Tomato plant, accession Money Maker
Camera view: horizontal (90 deg, fisheye); turntable rotation: 150 degrees
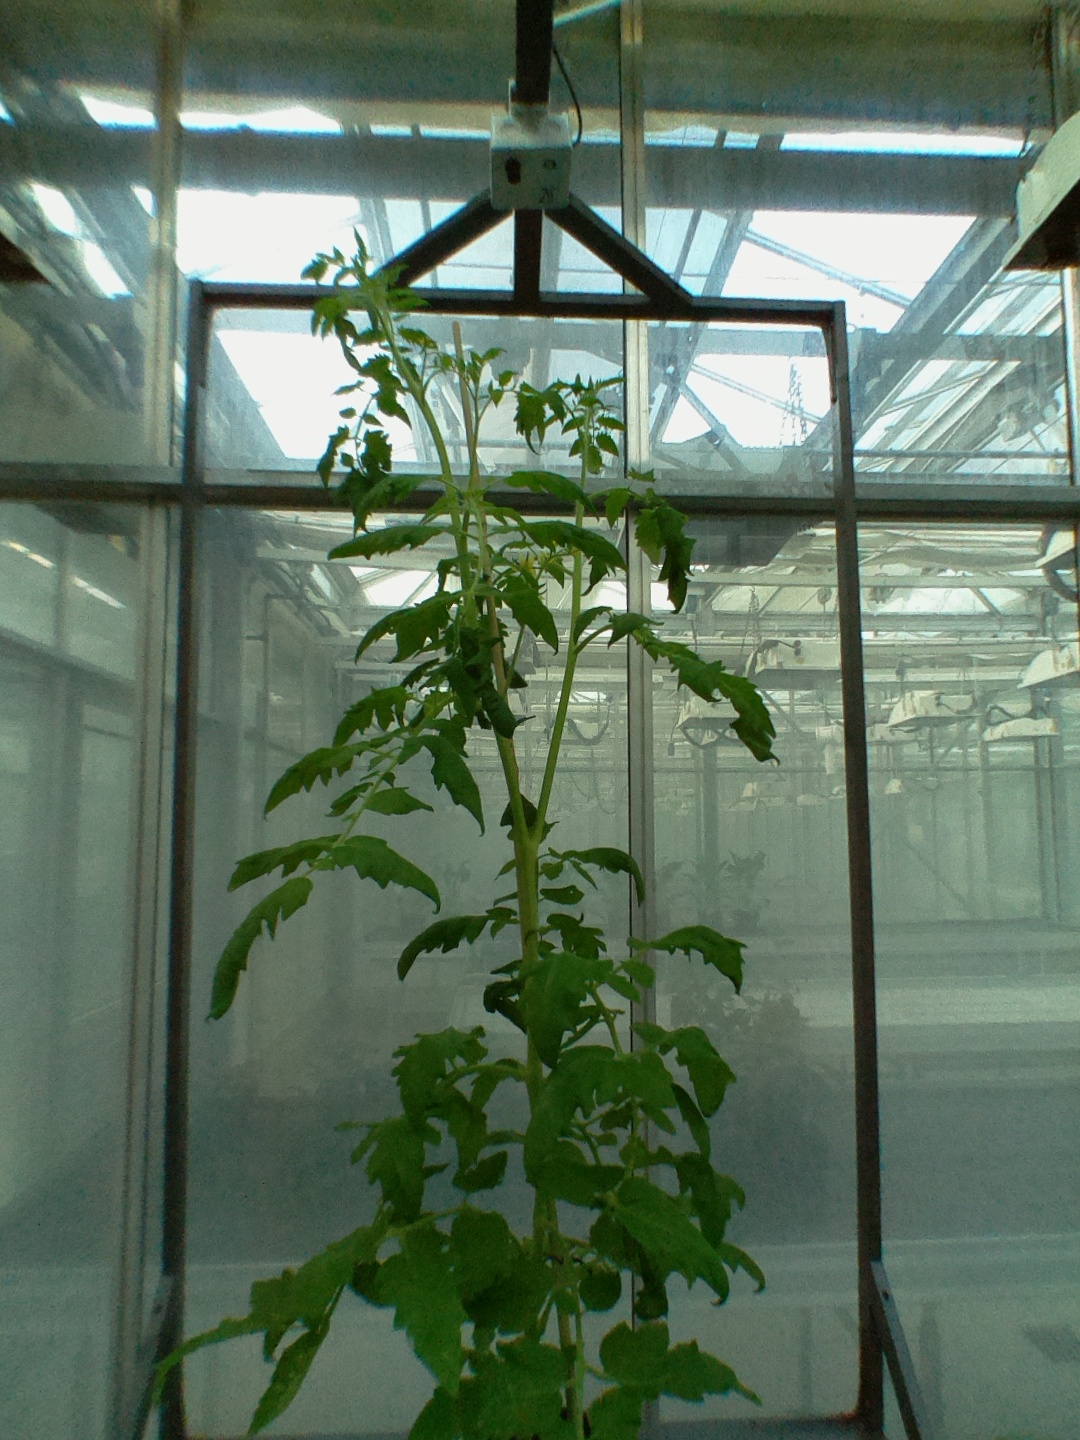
BBCH growth stage 61: 10%-20% of flowers open